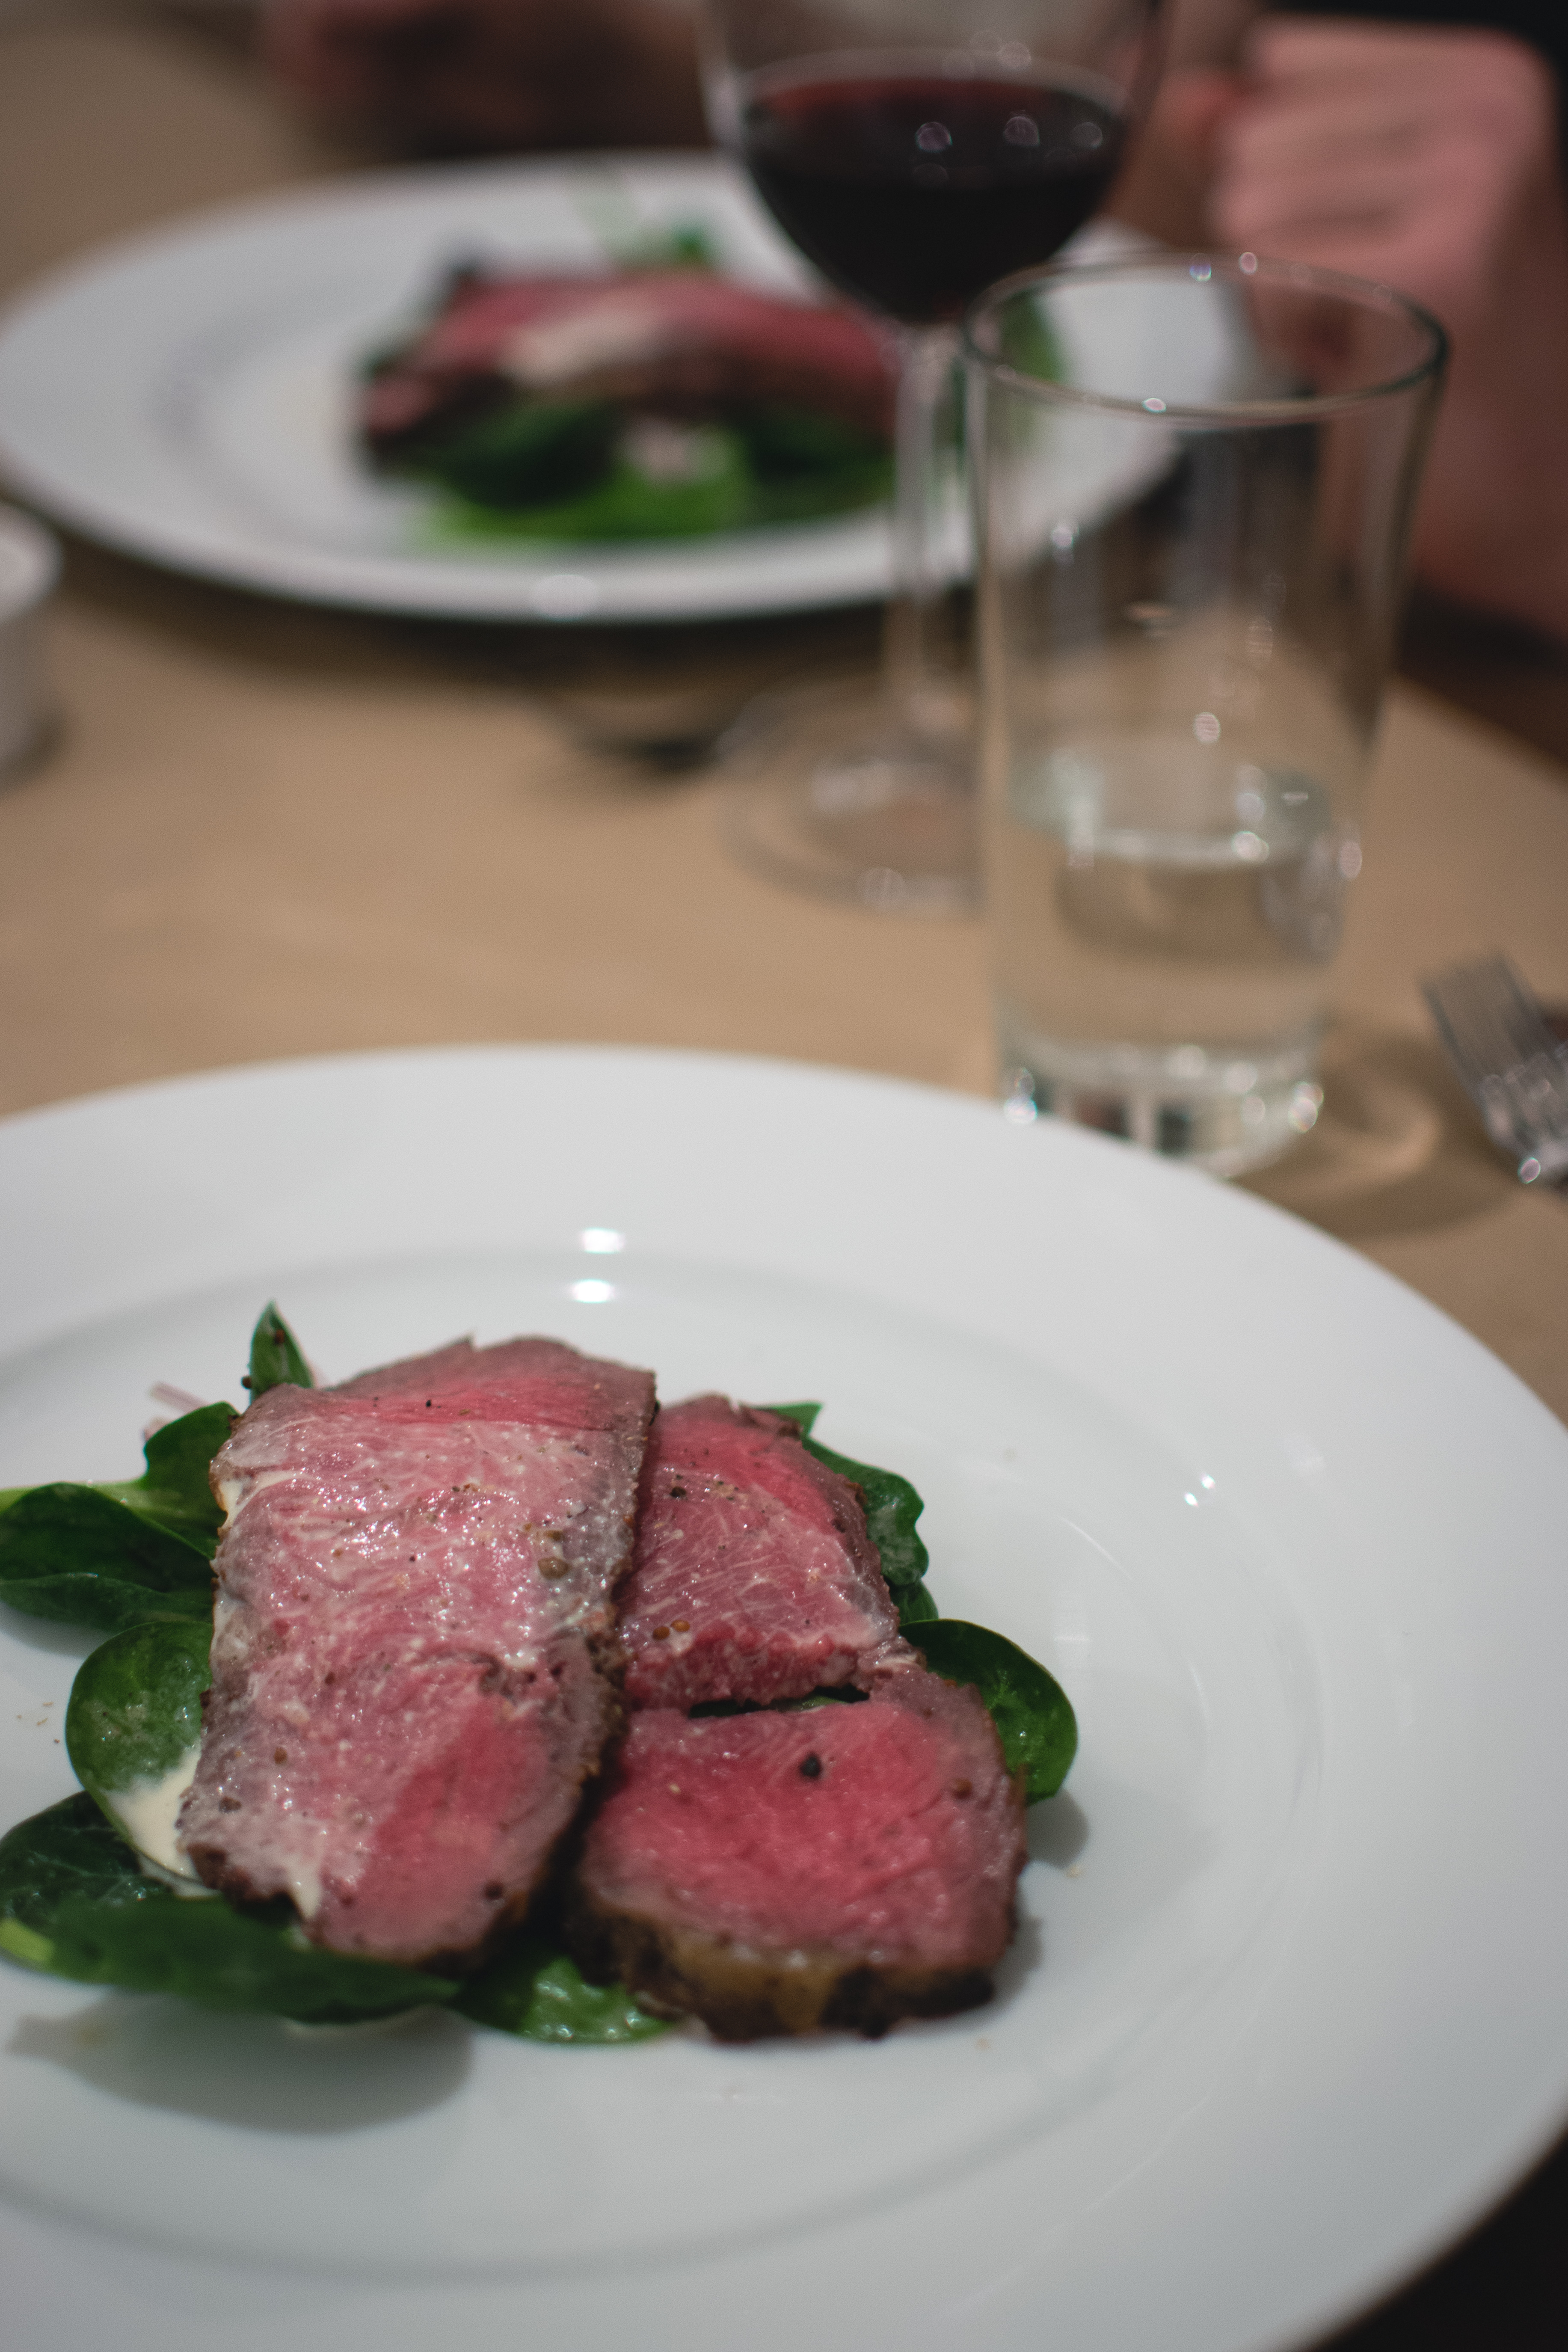
dish, food, cuisine, flat iron steak, ingredient, venison, roast beef, beef tenderloin, beef, steak, meat, la carte food, kobe beef, tafelspitz, recipe, rib eye steak, produce, veal, restaurant, sirloin steak, Steak au poivre, corned beef, brunch